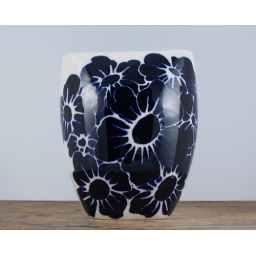
Medium vase with a rectangular top and squared bottom. Blue flower design on front and sides.About 5&amp;quot; in height.$30